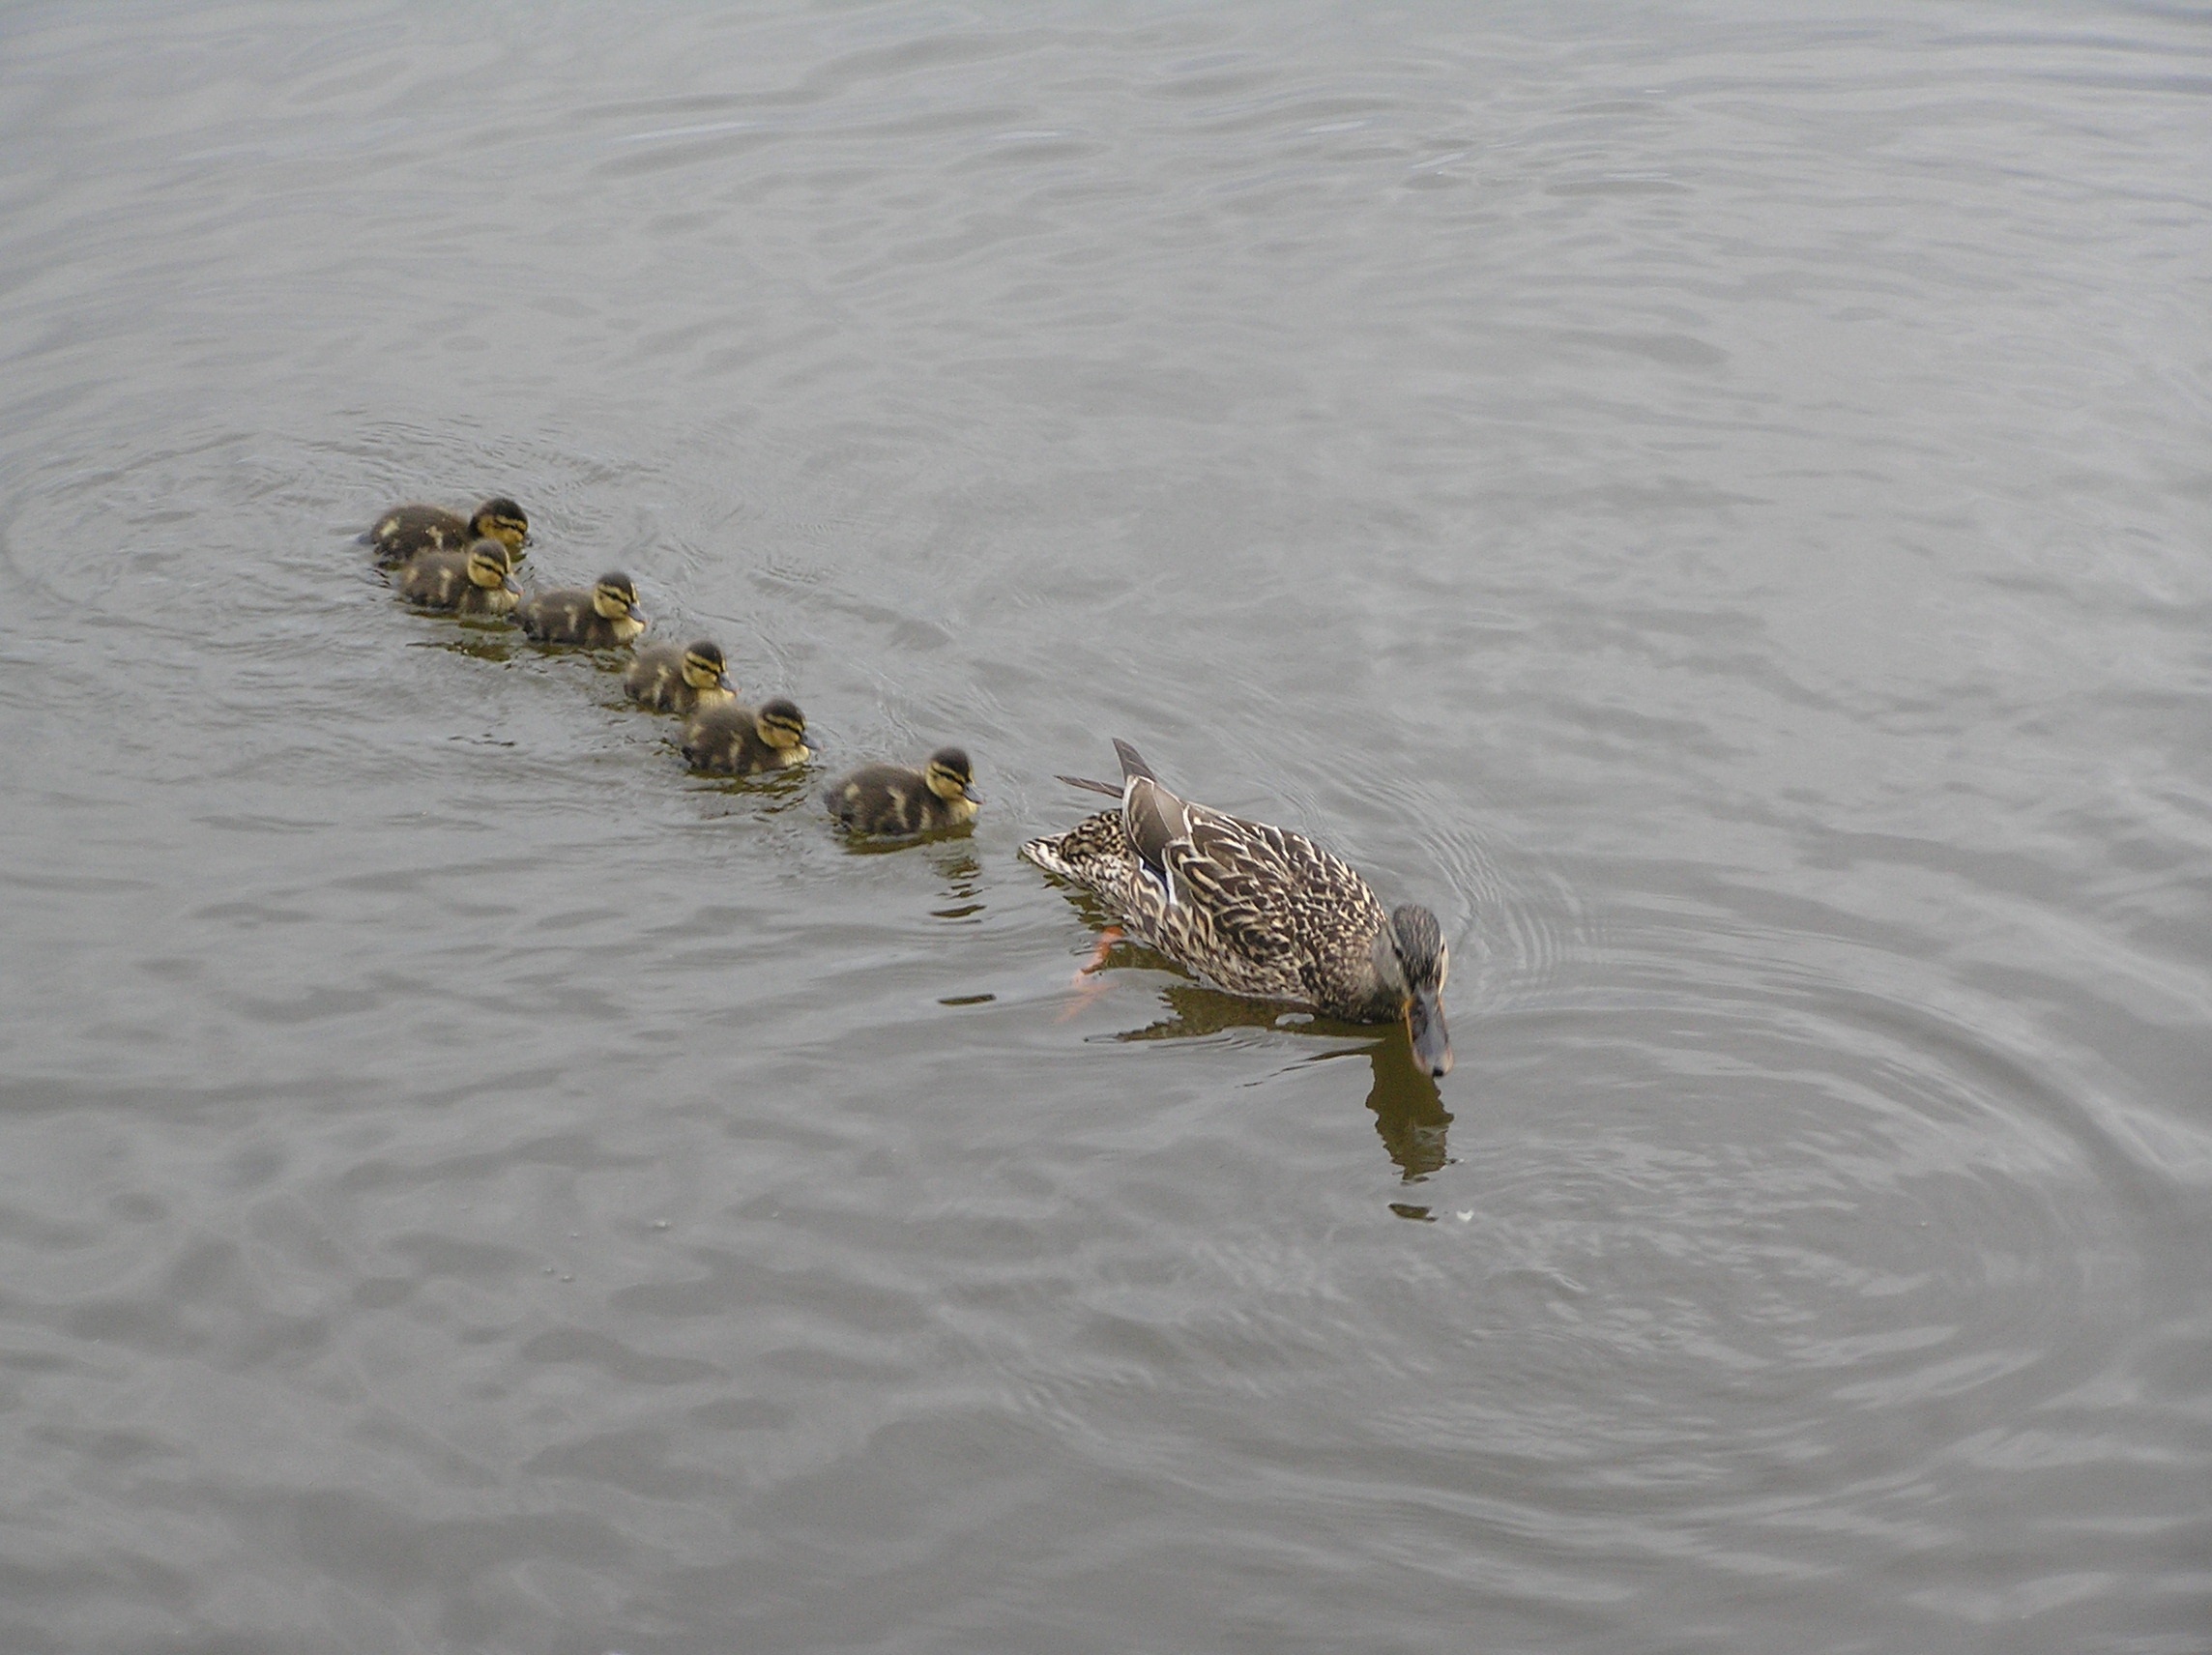
water, bird, wildlife, reptile, fauna, birds, duck, vertebrate, ducks, waterfowl, chicks, water bird, mallard, shorebird, ducks geese and swans